Warwickshire ring

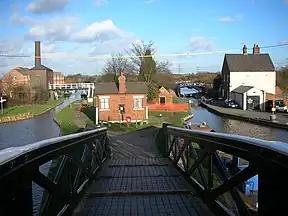
Hawkesbury Junction, where the Oxford Canal (on the right) joins the Coventry Canal

Eventually the canal re-emerges into the comparative calm of Minworth, where three locks lower the level of the canal. To the south is Minworth Sewage Treatment Works, one of the largest in Britain, capable of treating 220 million gallons (1000 Megalitres) per day. The canal continues through a cutting lined with trees, through the short Curdworth tunnel, which is long, to pass under the M6 Toll motorway. The first of the eleven Curdworth locks is immediately after the bridge, and the canal continues through open countryside and flooded gravel pits, although the M42 motorway is never far away to the east.